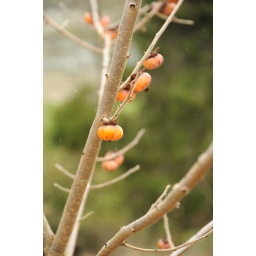
Bright fall orange hips, flowering fruit tree in the light snow, Meadowbrook Park, Seattle, Washington, USA